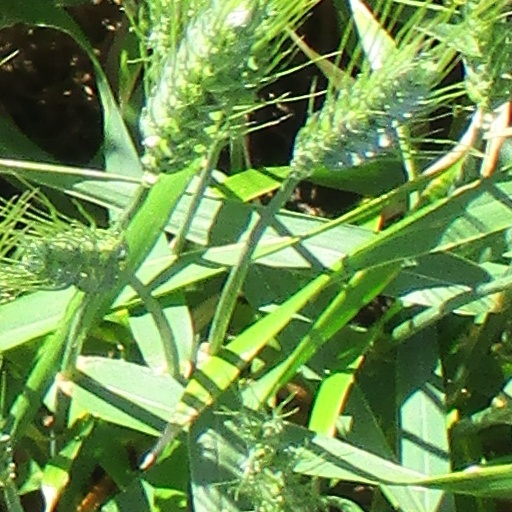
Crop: wheat